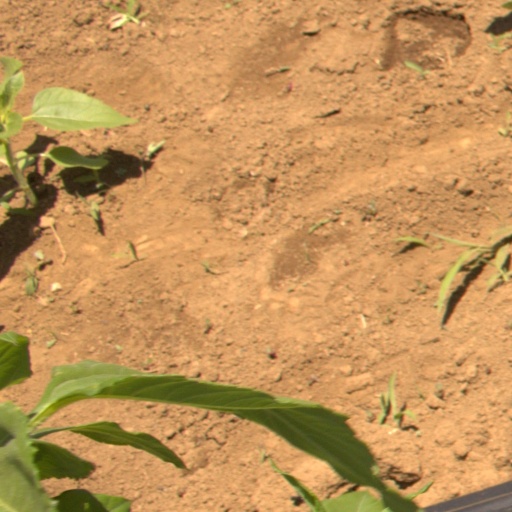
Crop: Jerusalem artichoke